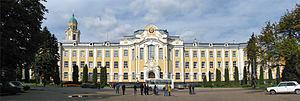
L'université agricole nationale de Voronej est une université d'enseignement agricole et d'agronomie située à Voronej en Russie. C'est le premier enseignement supérieur de ce type dans la région du tchernoziom, puisqu'il a été fondé en 1912 sous le nom d'institut d'agriculture de Voronej. L'université a pris le nom officiel d'université agricole Glinka en 1993 et université agricole Pierre Ier en 2011, à la veille de son centenaire.